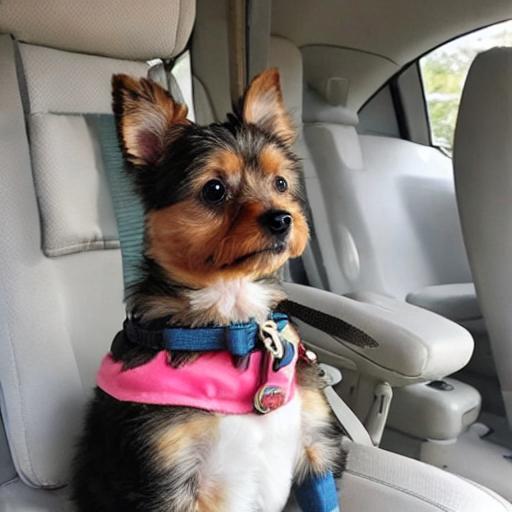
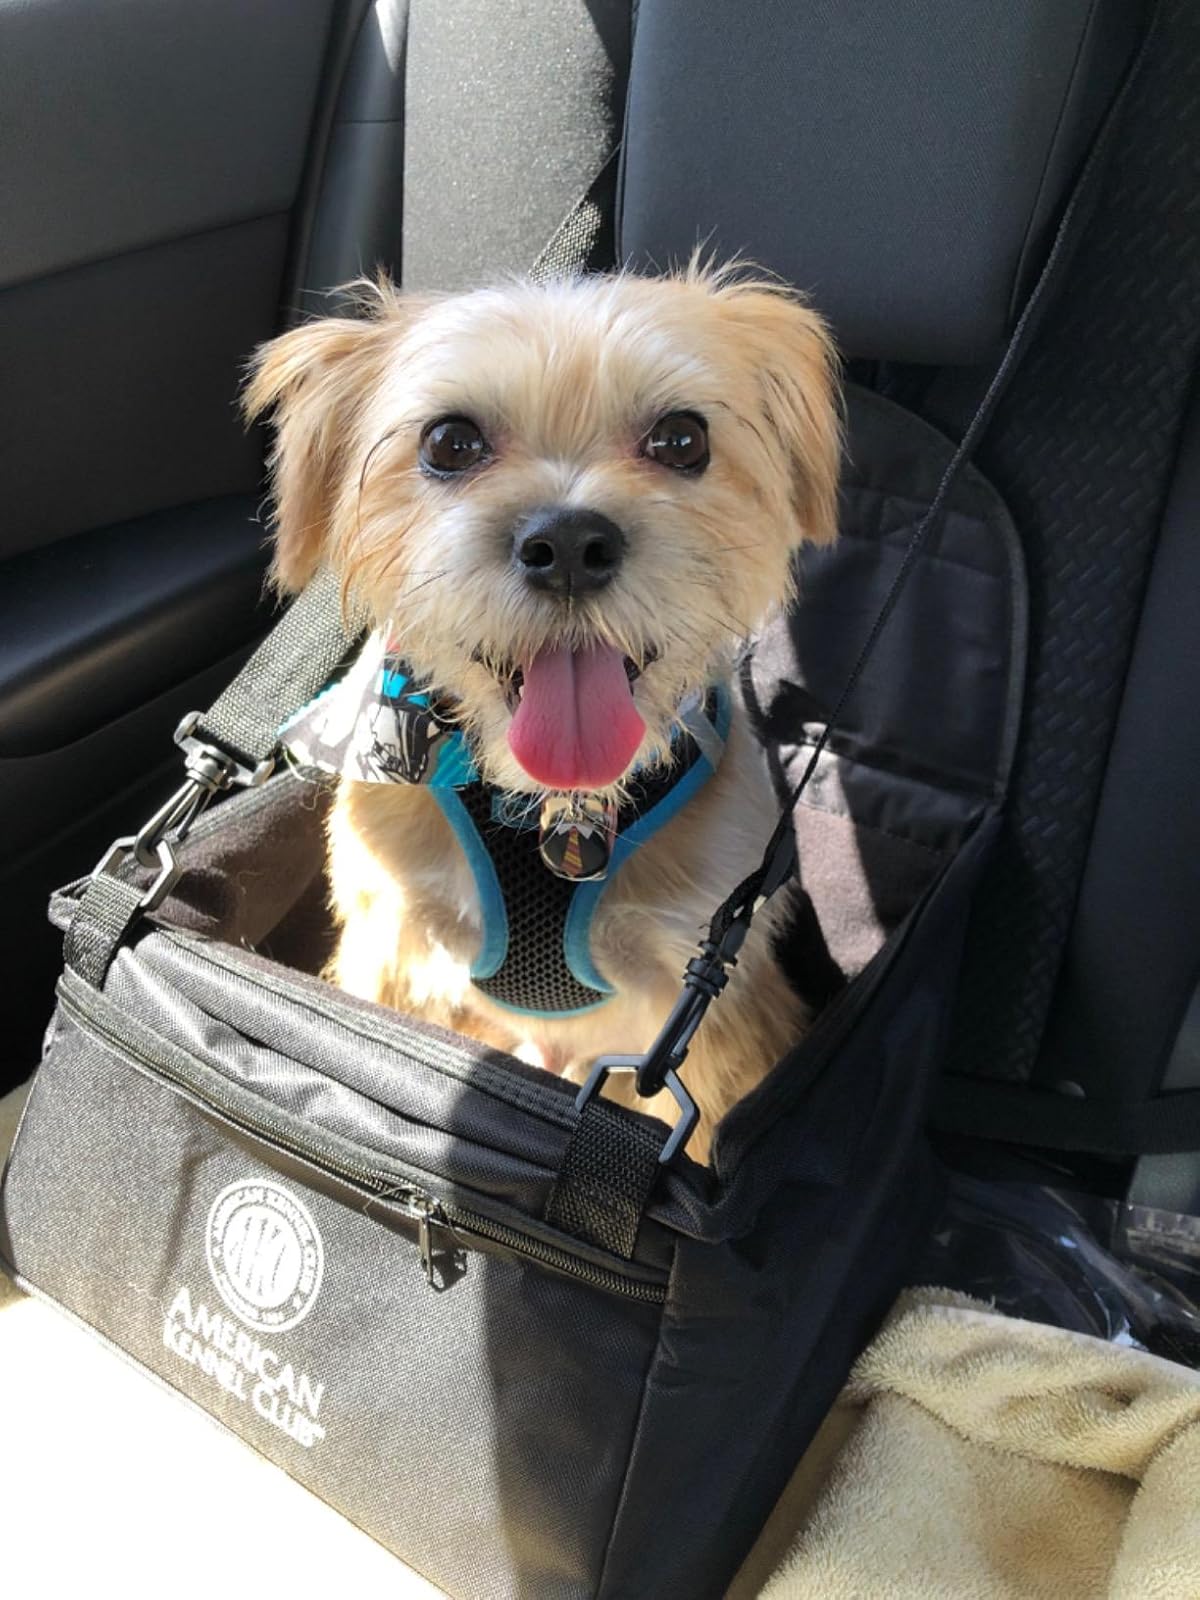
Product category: items_kennel
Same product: no